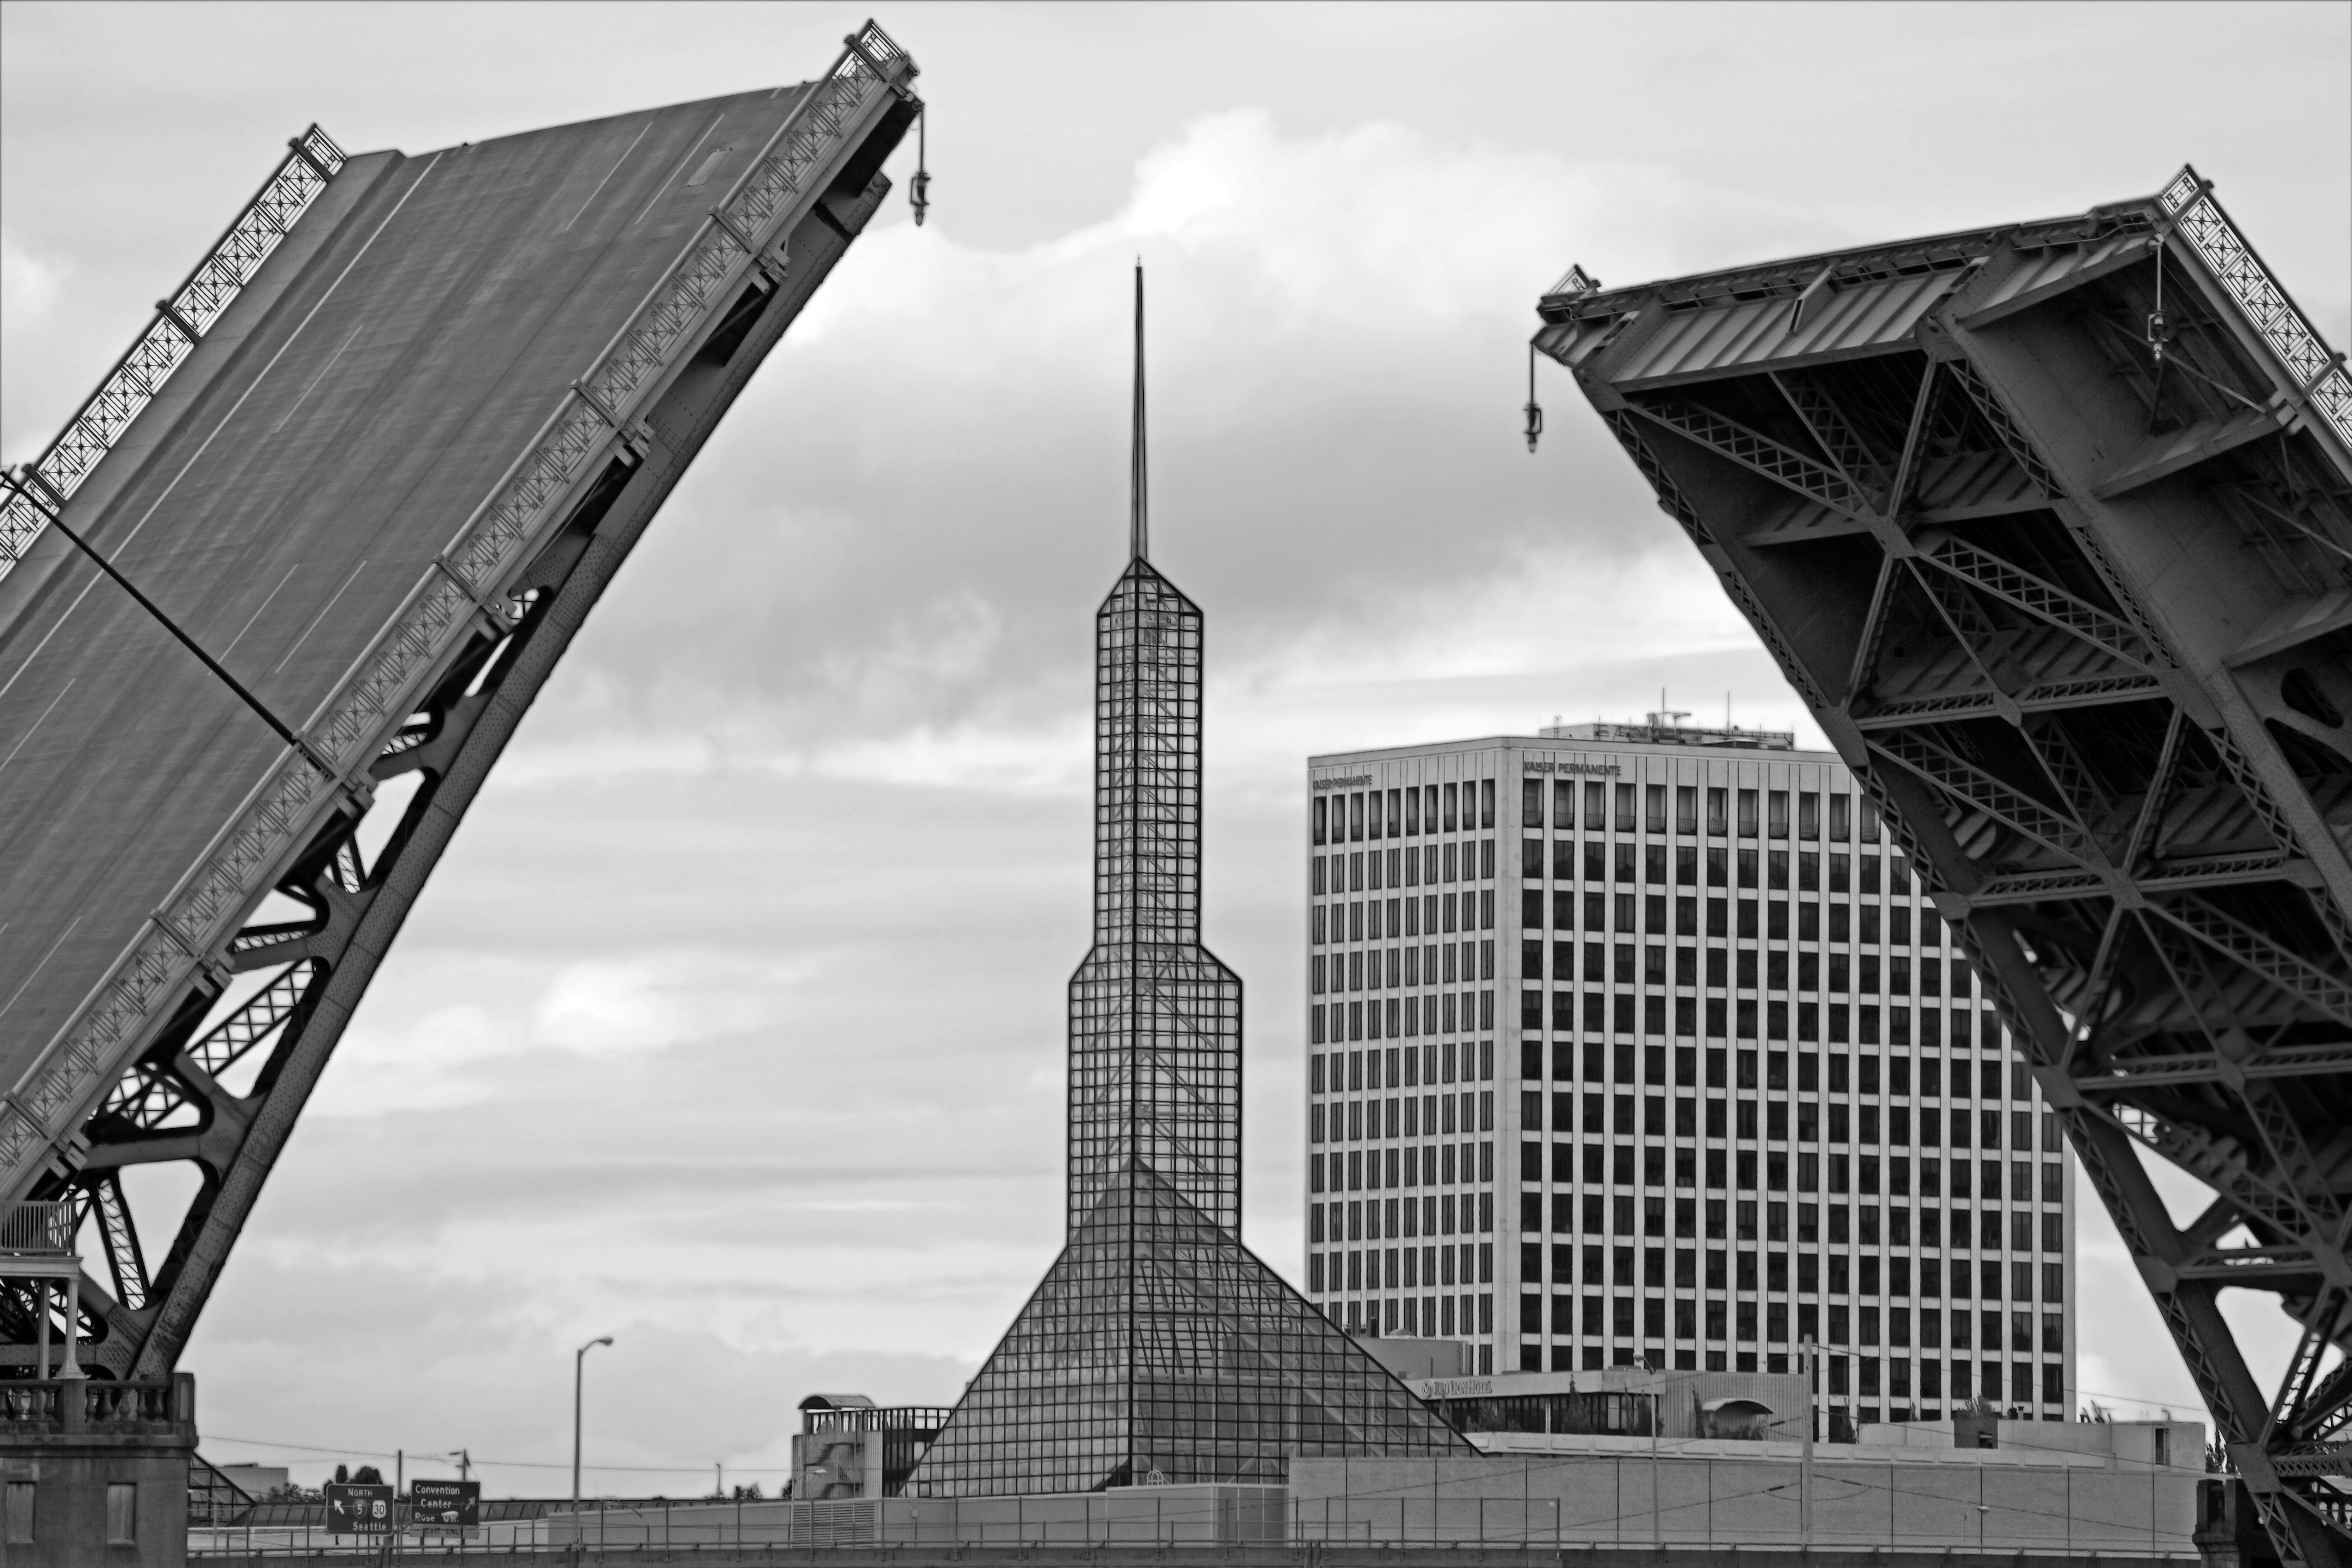
water, open, black and white, architecture, sky, white, bridge, skyline, photography, city, skyscraper, river, cityscape, downtown, tower, canon, park, landmark, black, monochrome, waterfront, tower block, eos, the, mark, ii, 5d, center, front, shape, tom, oregon, portland, metropolis, convention, ian, sane, willamette, burnside, governor, mccall, pierce, urban area, monochrome photography, human settlement, brutalist architecture